Touch the Clouds

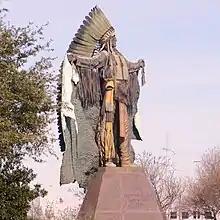
Statue honoring Touch the Clouds at in Houston. In 2015 the statue was moved to Edmond, Oklahoma.

Touch the Clouds and his band finally returned in February 1878 to the Cheyenne River Reservation in central South Dakota. He lived there the remainder of his life. By the spring of 1882, the last remaining Minneconjou bands had returned to Cheyenne River, bringing together the tribe for the first time in several decades. By this time, only three of the traditional six headmen of the tribe were still alive. In 1882, the Minneconjou either affirmed or appointed new leaders to fill vacancies. Touch the Clouds was confirmed as a "shirt wearer" to fill the position of his late father. The other new leaders selected included White Bull, Big Crow, White Swan and Touch the Bear. At the ceremony, the new leaders sang the following song: "It is hard to be chief; But I do my best to be a chief."